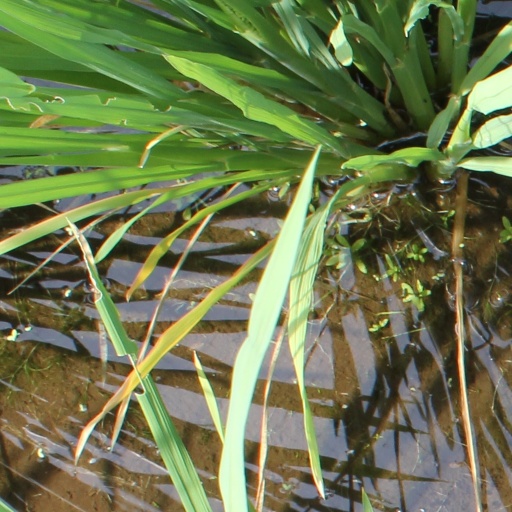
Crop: rice